Lorestan province

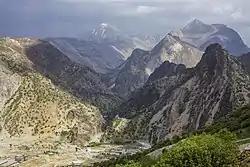
Sepiddasht

Agha Mohammad Khan Qajar of the Qajar dynasty was an ardent antagonist of the people of Lorestan and the dynasty applied a policy of divide and rule (nefāq afkanī) for the region where they would pit tribes against each other. When Agha Mohammad Khan took over Iran by defeating the Zand dynasty, he instated non-local governor-generals, princes and other personalities who were never native to Lorestan. Moreover, the governor-generals of Lorestan never had sufficient armed forces to their disposal to maintain order and collect taxes.